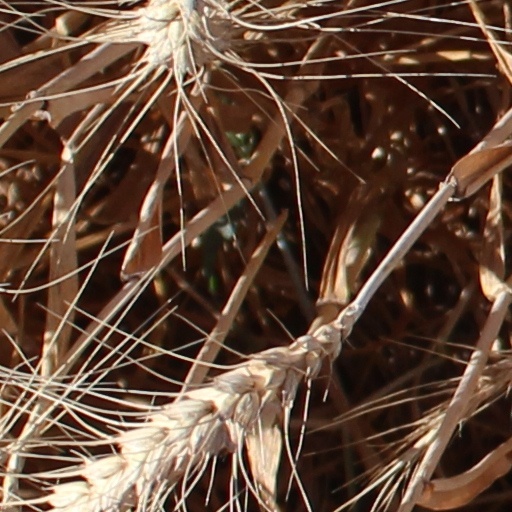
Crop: wheat